Taiwan

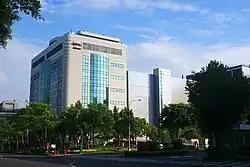

The Pan-Green Coalition is mainly led by the pro-independence Democratic Progressive Party (DPP). They oppose the idea that Taiwan is part of China, and seek wide diplomatic recognition and an eventual declaration of formal Taiwan independence. In September 2007, the ruling DPP approved a resolution asserting separate identity from China and called for the enactment of a new constitution for a "normal country". It called also for general use of "Taiwan" as the country's name, without abolishing its formal name, the "Republic of China". Some members of the DPP, such as former President Chen Shui-bian and President Lai Ching-te, argue that it is unnecessary to proclaim independence because Taiwan is already an independent sovereign country called the Republic of China. Despite being a member of KMT prior to and during his presidency, Lee Teng-hui also held a similar view and was a supporter of the Taiwanization movement. Taiwan Statebuilding Party (TSP) and Green Party (GPT) have adopted a line that aggressive route more than the DPP, in order to win over pro-independence voters who are dissatisfied with the DPP's conservative stance.